Nancy Glenn-Nieto

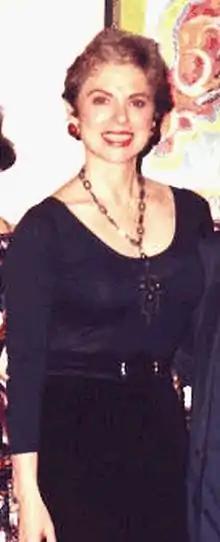
San Francisco, Calif. c. 1994, Nancy Glenn Nieto's Art Exhibit at the Argonaut Club

Nancy Glenn-Nieto (born September 20, 1944) is an American-Mexican actress, model, and fine art painter. She is perhaps best known as a model and an actress in Mexico City; however, her art work has become highly collectable. She is the widow of Mexican Oaxacan painter Rodolfo Nieto.